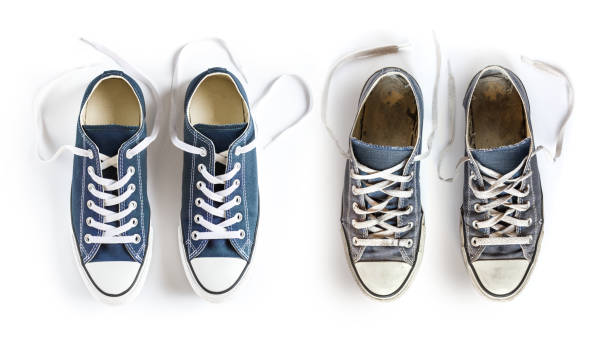
Adjective: newer
Antonym: older